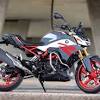
Vehicle type: Motorcycles